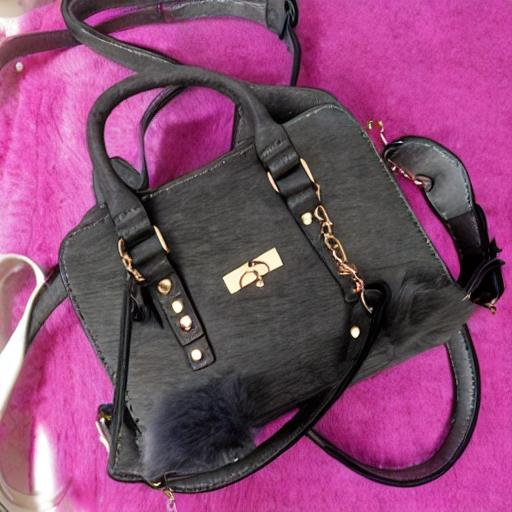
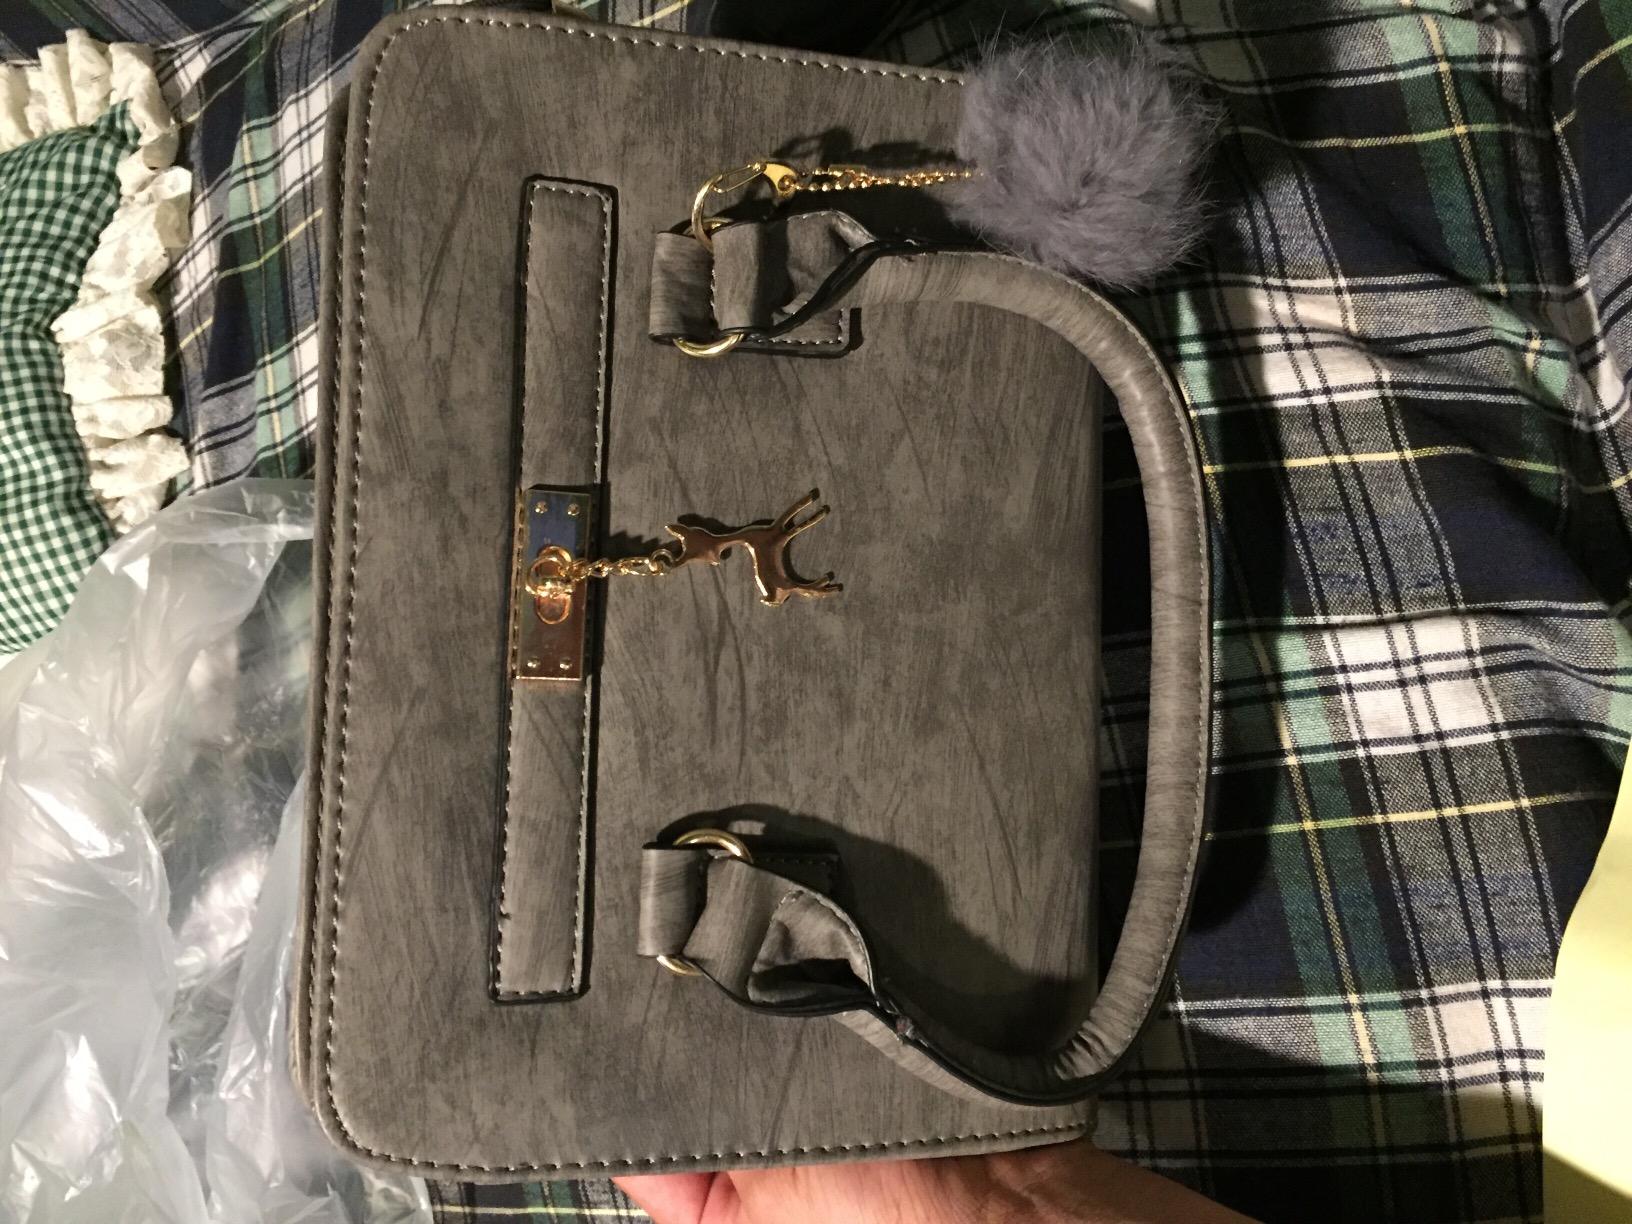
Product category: accessories_handbag
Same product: no